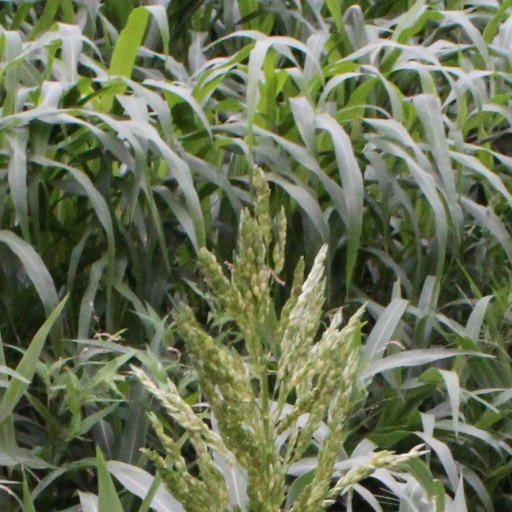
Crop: sorghum